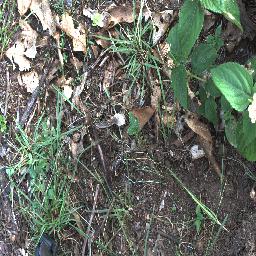
Label: lantana